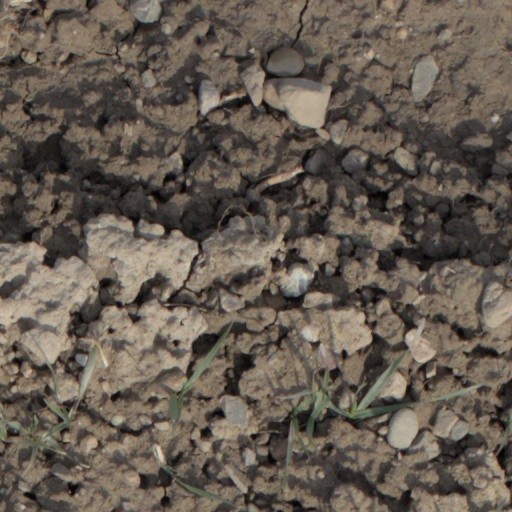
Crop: wheat